Polish minority in the Czech Republic

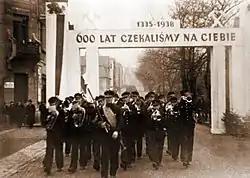
""For 600 years we have been waiting for you (1335–1938)."" Ethnic Polish band welcoming the annexation of Trans-Olza by the Polish Republic in Karviná, October 1938

On 1 October 1938, Trans-Olza was annexed by Poland following the Munich Conference. The Polish Army, commanded by General Władysław Bortnowski, annexed an area of 801.5 km (309.5 mi) with a population of 227,399. The Polish side argued that Poles in Trans-Olza deserved the same rights as Germans in the Munich Agreement. The vast majority of the local Polish population enthusiastically welcomed the change, seeing it as a liberation and a form of historical justice. But they quickly changed their mood. The new Polish authorities appointed people from Poland to various positions from which Czechs had been dismissed. The Polish language became the sole official language. Rapid Polonization followed. Czech organizations were dismantled and their activity was prohibited. Czech education ceased to exist. About 35,000 Czechs emigrated to Czechoslovakia by choice or forcibly. The behaviour of the new Polish authorities was different but similar in nature to that of the Czech authorities before 1938. Two political factions appeared: socialists (the opposition) and rightists (loyal to the new authorities). Leftist politicians and sympathizers were discriminated against and often dismissed from their jobs. The Polish political system was artificially implemented in Trans-Olza. Local Polish people continued to feel like second-class citizens and a majority of them were dissatisfied with the situation after October 1938. Trans-Olza remained a part of Poland for only eleven months.